Torrens title

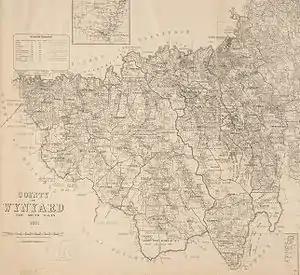
Under the system many maps showing Australian property boundaries need to be kept.

Sir Robert Richard Torrens, Registrar-General and Treasurer of the colony of South Australia and later a member of the House of Assembly, lobbied for many years for a new title system to improve the currently cumbersome, slow and expensive system of land transfer. He was largely responsible for shepherding the new Bill through Parliament, enacted in 1858 as the "Real Property Act 1858". The system laid out in this bill became known as the Torrens title system, and was based on a central registry of all the land in the jurisdiction of South Australia.